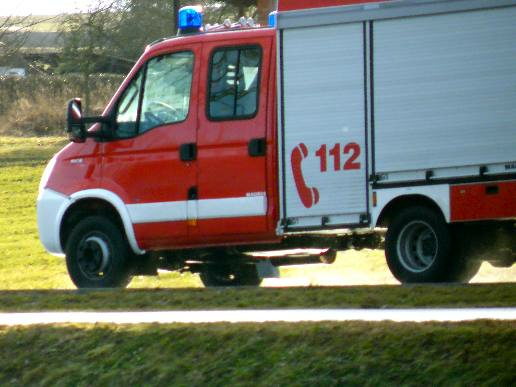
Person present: No